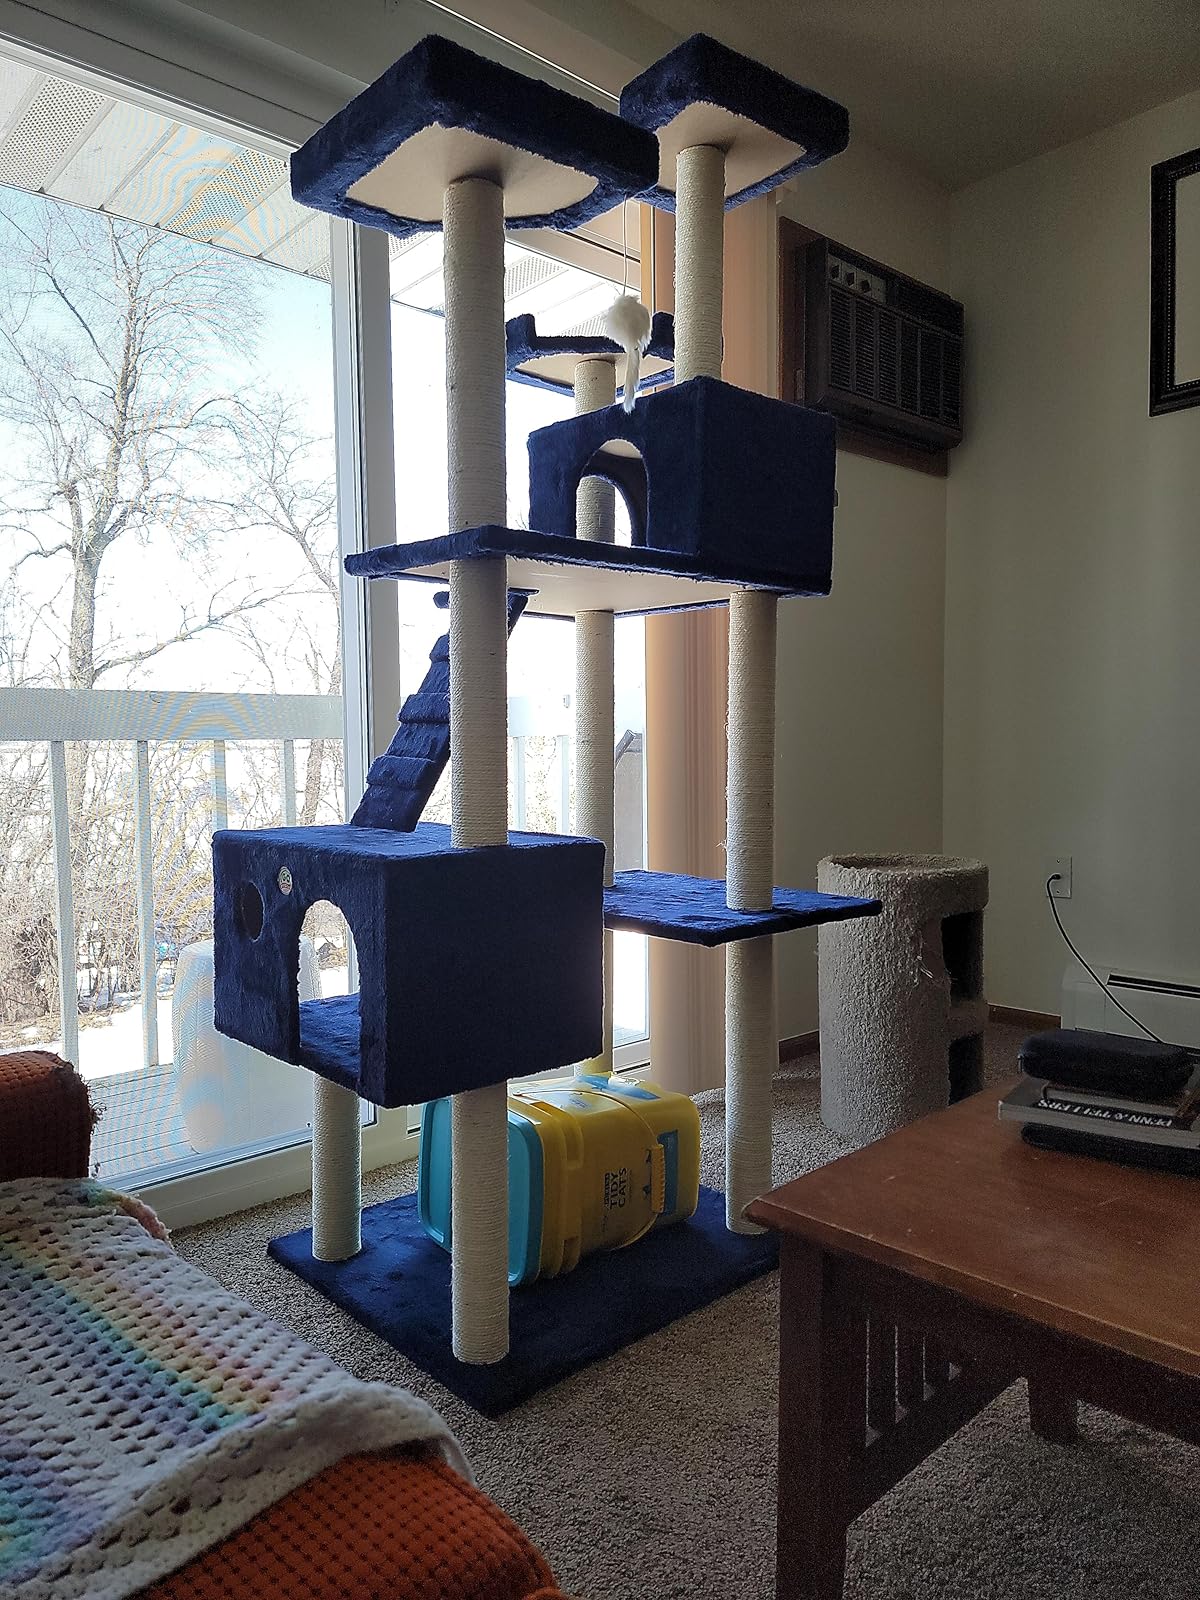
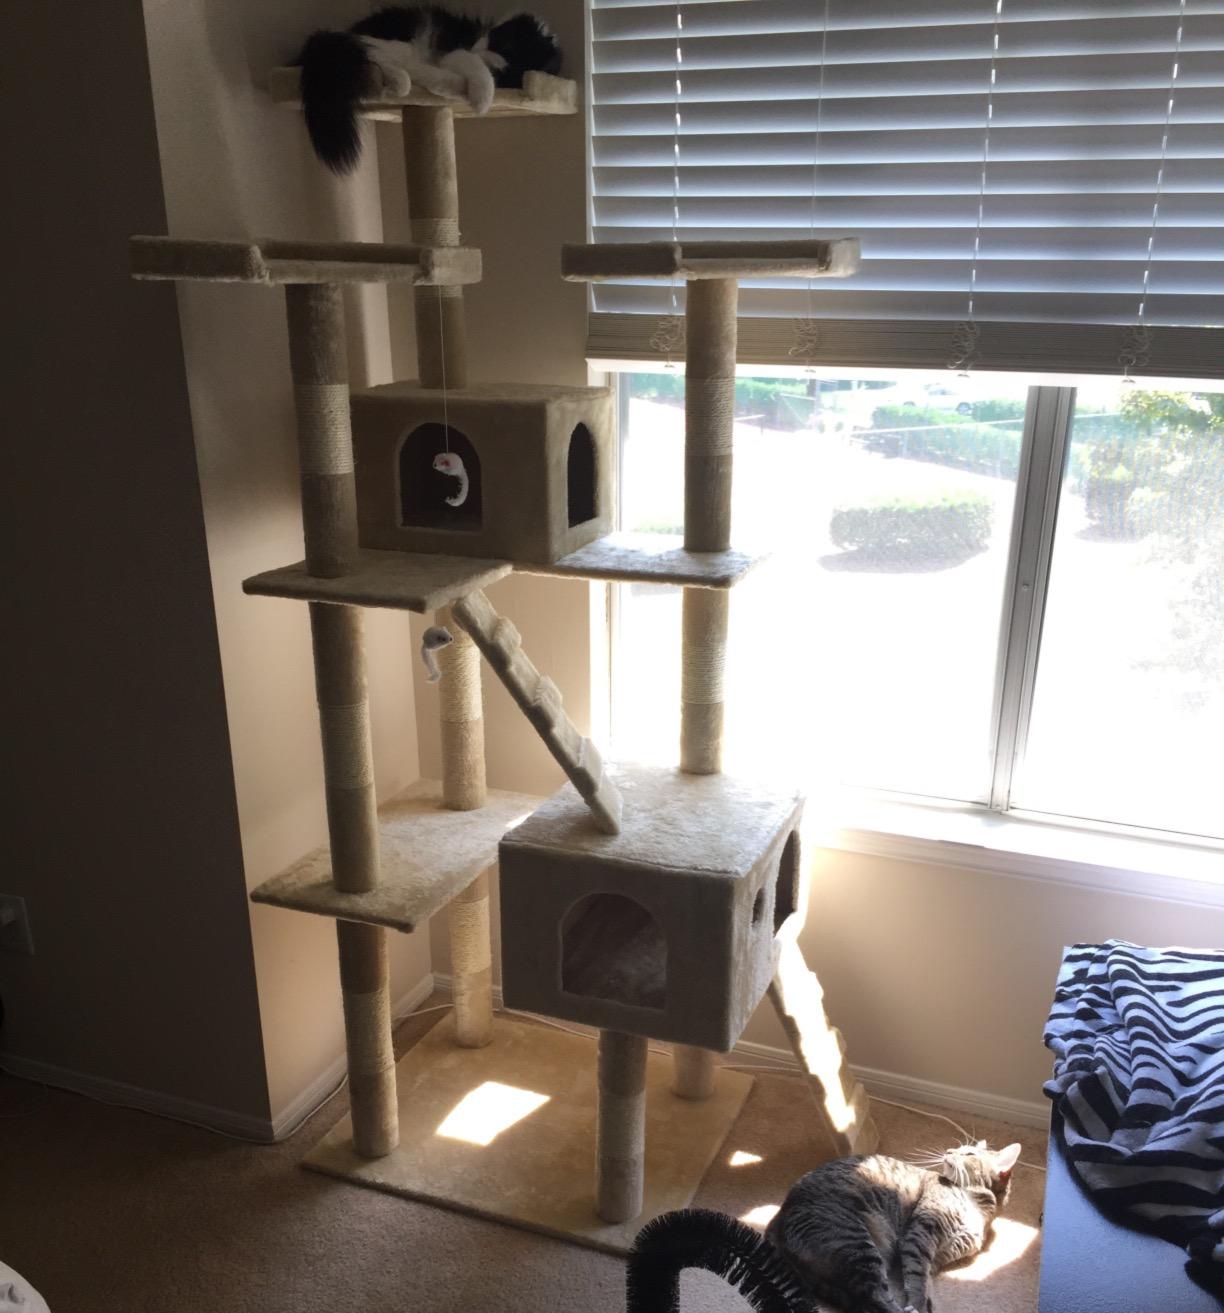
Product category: items_cat tree
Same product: no